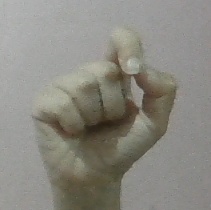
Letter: fa